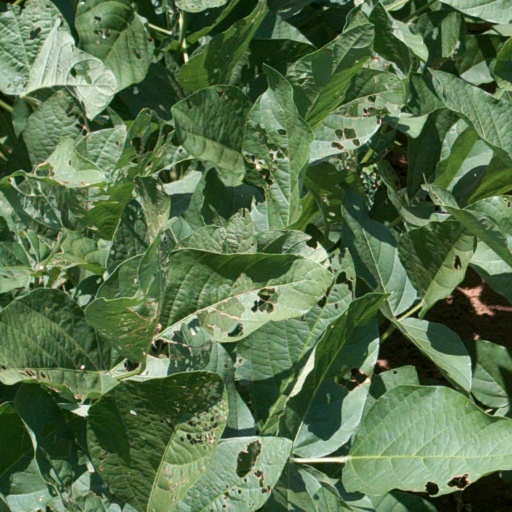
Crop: soybean